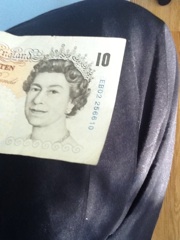Question: How much is on the lid?
Answer: 10